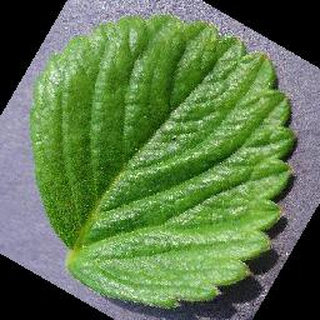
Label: healthy_strawberry